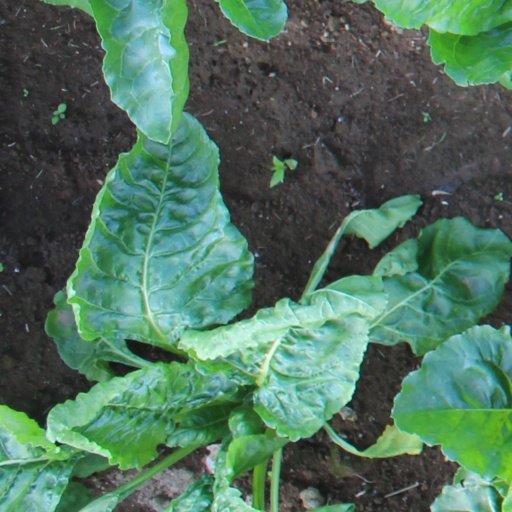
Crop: sugar beet